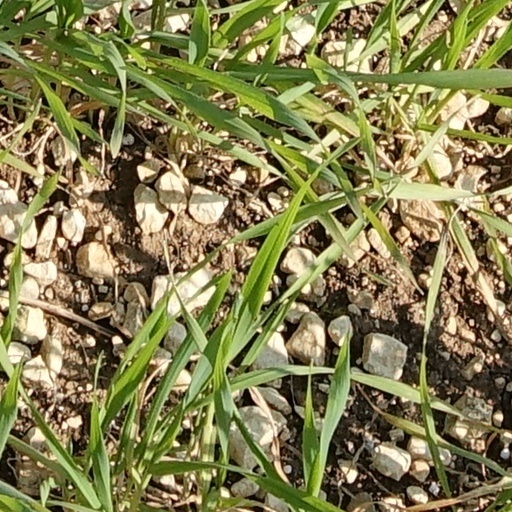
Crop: wheat